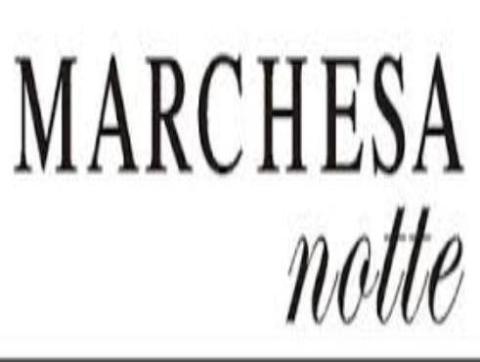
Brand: marchesa
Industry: Clothes